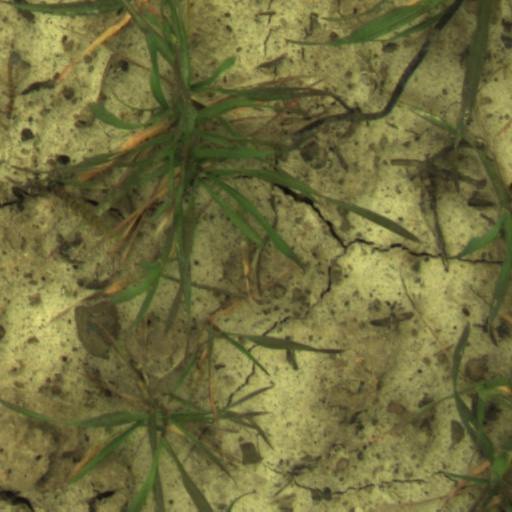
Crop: wheat